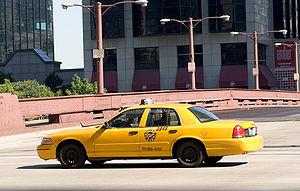
La Yellow Cab Company est l'une des plus grandes compagnies de taxi de Chicago, dans l'État de l'Illinois, fondée en 1907 par John Daniel Hertz. Son siège social se situe dans le centre-ville de Chicago. En 1920, l'entreprise Yellow Cab Manufacturing Company est fondée pour construire des taxis. En 1925, il la revend à General Motors